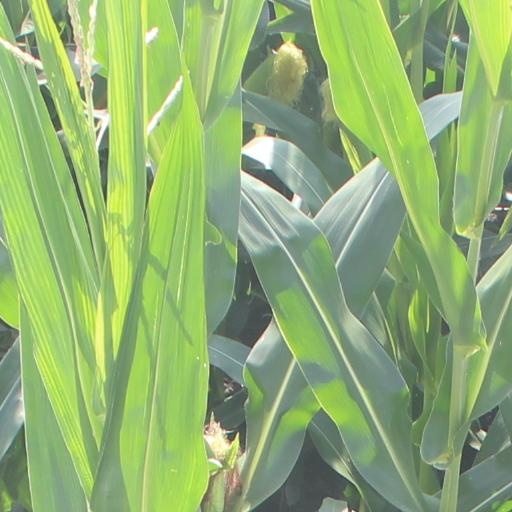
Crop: maize; corn